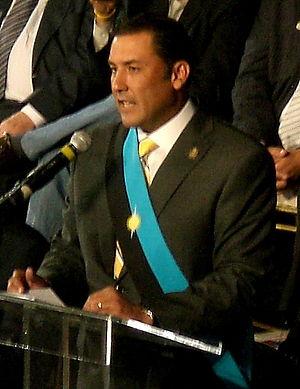
Pablo Pérez Álvarez est un avocat et un homme politique vénézuélien, né le 19 août 1969 à Maracaibo. Depuis 2008, il est le gouverneur de l'État de Zulia.